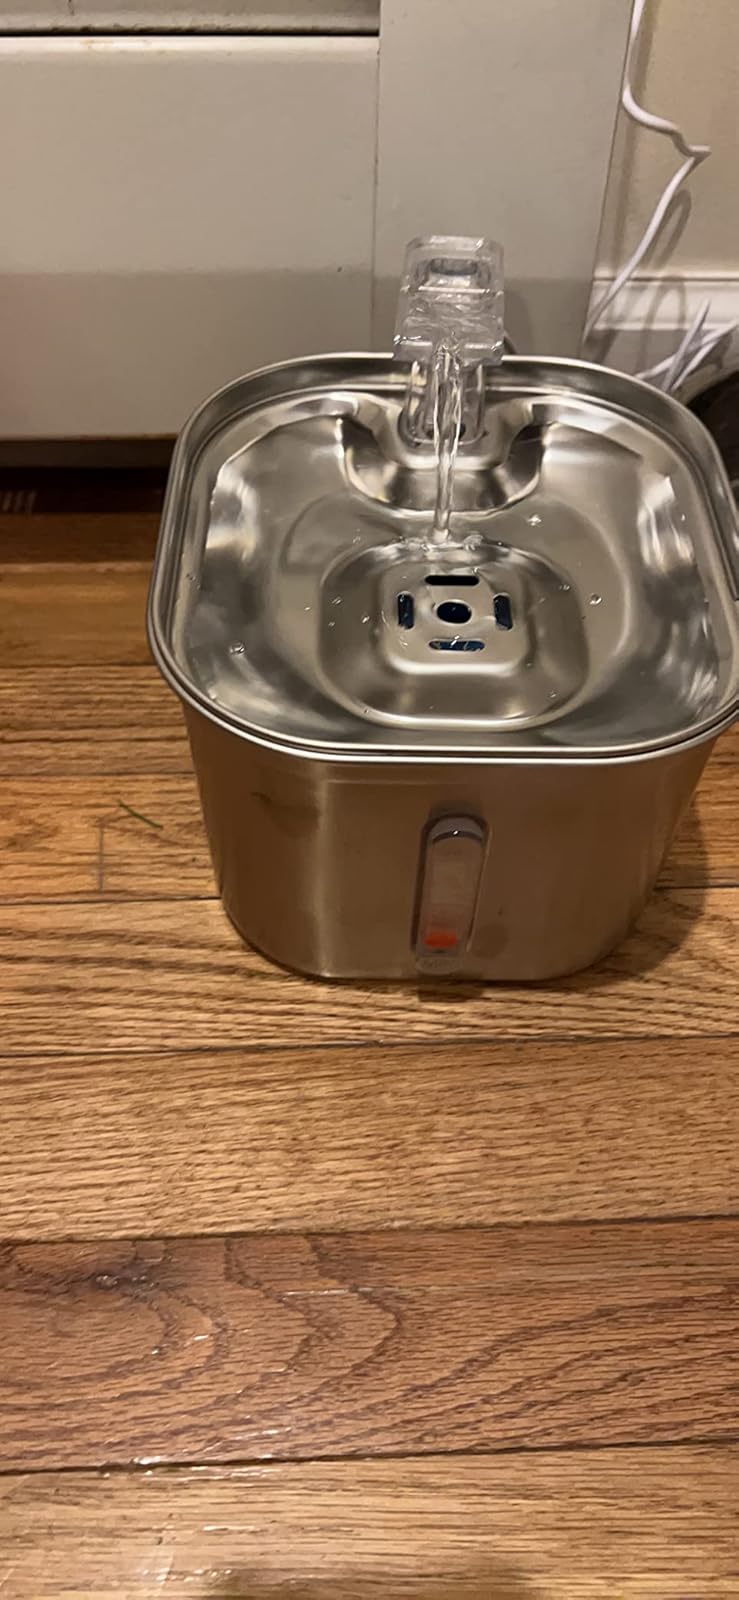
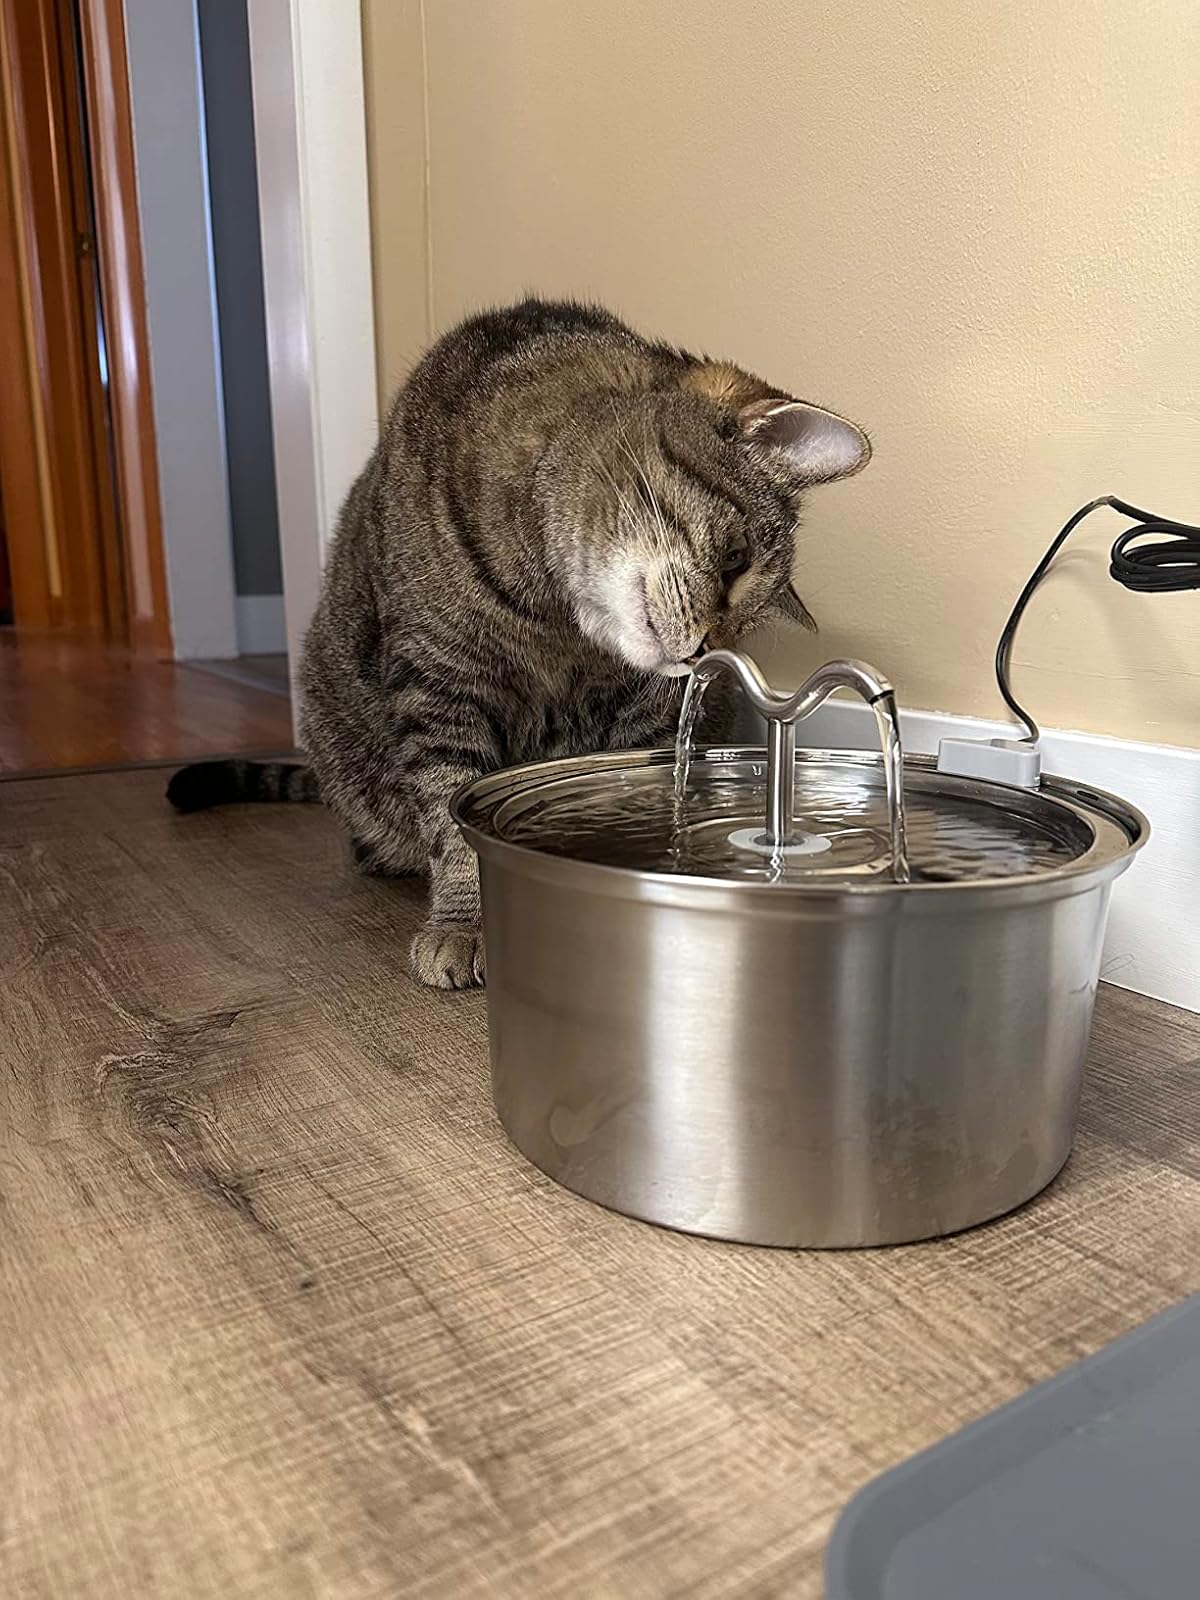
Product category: items_bowl
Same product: no